Pišnica

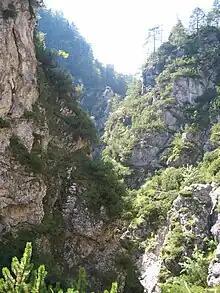
The Pišnica Valley

The Pišnica is a right tributary of the Sava Dolinka River in northwestern Slovenia.